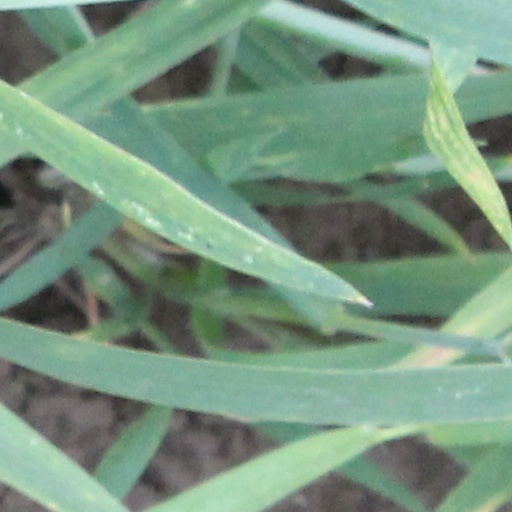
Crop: wheat